Viktar Babaryka

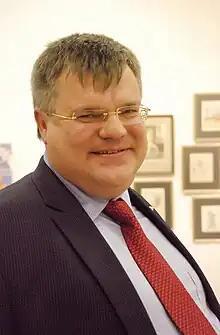
Babaryka in 2012

Viktar Dzmitryevich Babaryka ( or Viktor Dmitryevich Babariko; born 9 November 1963) is a Belarusian banker, philanthropist, public and opposition political figure who intended to become a candidate in the 2020 Belarusian presidential election.